Feature learning

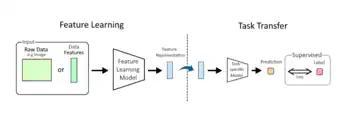
Diagram of the feature learning paradigm in ML for application to downstream tasks, which can be applied to either raw data such as images or text, or to an initial set of features of the data. Feature learning is intended to result in faster training or better performance in task-specific settings than if the data was input directly (compare transfer learning).

In machine learning (ML), feature learning or representation learning is a set of techniques that allow a system to automatically discover the representations needed for feature detection or classification from raw data. This replaces manual feature engineering and allows a machine to both learn the features and use them to perform a specific task.